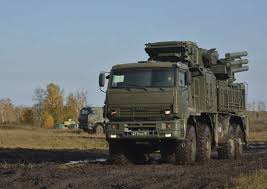
Label: Air Defense